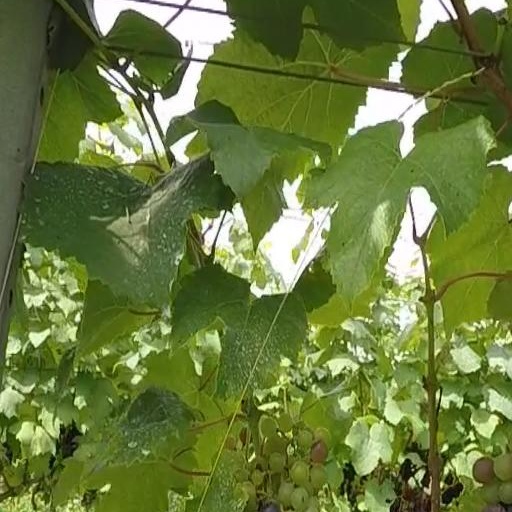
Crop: grape